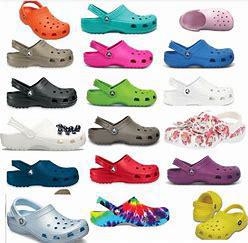
Brand: Crocs
Model: 100